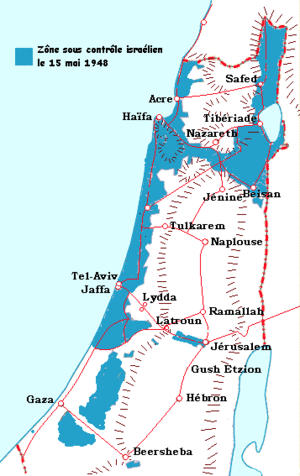
Zône sous contrôle israélien le 20 mai 1948
La guerre civile de 1947-1948 en Palestine mandataire se déroule du 30 novembre 1947 au 15 mai 1948, pendant les six derniers mois du mandat britannique sur la Palestine.